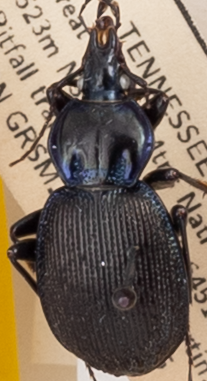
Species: Sphaeroderus stenostomus lecontei
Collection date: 2022-07-05
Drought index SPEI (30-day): -0.938
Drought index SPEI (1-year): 0.536
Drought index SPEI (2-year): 0.866